St Wynwallow's Church, Landewednack

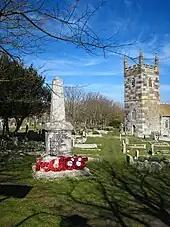
The parish war memorial (centre left), with the west tower on the right

The oldest part of the current church building is the 11th-century Norman south doorway, which has serpentinite columns. The south doorway is inside a Gothic south porch that is either 13th- or 14th-century, and is rib-vaulted. The church has a south transept, whose east window is 13th-century. Also 13th-century are the piscinas in the chancel and south transept. There is a hagioscope from the south transept to the chancel.